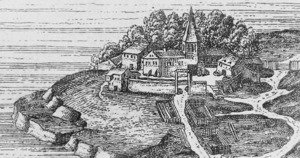
L'église Sainte-Claire est une église du centre-ville de Stockholm en Suède.